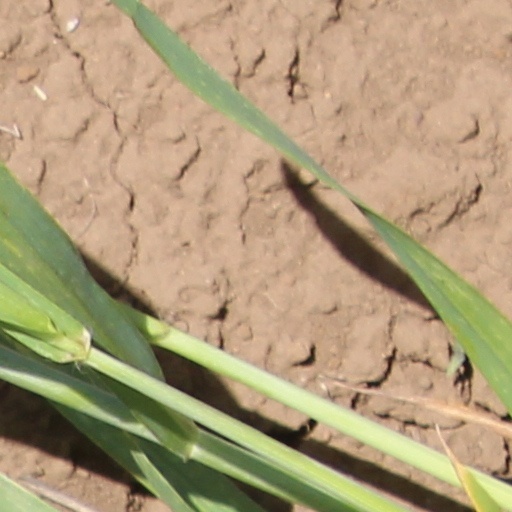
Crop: wheat